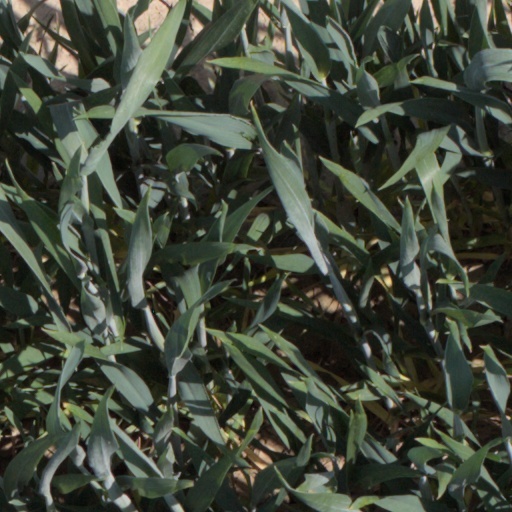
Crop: wheat